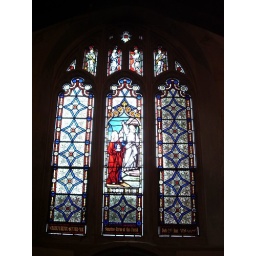
Stained glass windows in the small church above kings gate